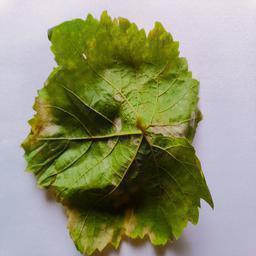
Label: Downy Mildew